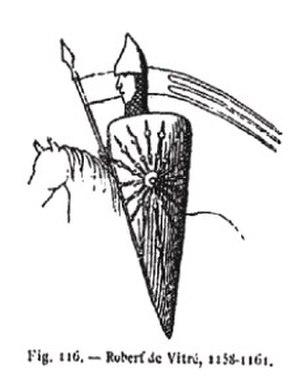
Robert III de Vitré
L’histoire de Vitré, la question des origines de la ville, de son développement, de ses fortifications et de son évolution au cours de la période médiévale puis moderne ont passionné les érudits et les chercheurs. Vitré fait ainsi l'objet de nombreux travaux historiques depuis Arthur de La Borderie qui jette les bases d'une historiographie vitréenne encore tenace.
Vitré /vi.tʁe/ est une commune française située dans le département d'Ille-et-Vilaine. Ses habitants sont les Vitréens et les Vitréennes. La ville comptait 18 037 habitants en 2017, ce qui en fait la 14ᵉ plus grande ville de la région et la 522ᵉ de France. Elle est au cœur de la communauté d'agglomération de Vitré Communauté.